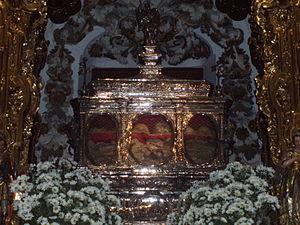
Les martyrs de Cordoue étaient quarante-huit martyrs chrétiens mozarabes du IXᵉ siècle, à l'époque d'Al-Andalus. Ils furent exécutés par les autorités musulmanes pour avoir confessé leur foi chrétienne en infraction à la charia qui était en vigueur depuis la conquête islamique du VIIIᵉ siècle. Les exécutions eurent lieu principalement à Cordoue entre 850 et 859, par décapitation.